Subprime mortgage crisis

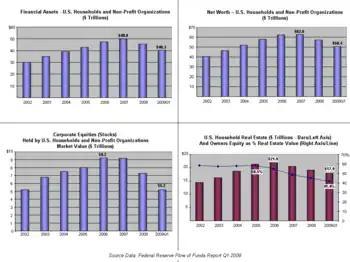
Impacts from the crisis on key wealth measures

In 2005, Ben Bernanke addressed the implications of the United States's high and rising current account deficit, resulting from U.S. investment exceeding its savings, or imports exceeding exports. Between 1996 and 2004, the U.S. current account deficit increased by $650 billion, from 1.5% to 5.8% of GDP. The U.S. attracted a great deal of foreign investment, mainly from the emerging economies in Asia and oil-exporting nations. The balance of payments identity requires that a country (such as the U.S.) running a current account deficit also have a capital account (investment) surplus of the same amount. Foreign investors had these funds to lend, either because they had very high personal savings rates (as high as 40% in China), or because of high oil prices.